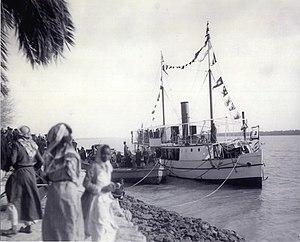
Khaz'al bin Jabir bin Merdaw al-Ka bi GCIE KCSI, Muaz nous-Sultana, et Sardar-e-Aqdas, était l'Émir indépendant du Sheikdom de "Mohammerah", aujourd'hui situé dans la province du Khuzestan en Iran.